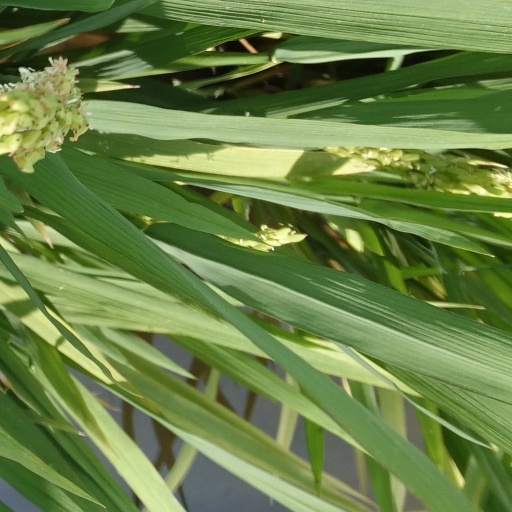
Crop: rice